Kevin R. McMahon

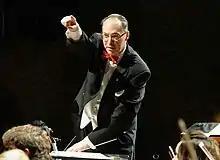

Kevin R. McMahon (born October 12, 1962 in Grand Rapids, Michigan) is an American, orchestra/opera conductor, composer/orchestrator/arranger, clinician/adjudicator, and violinist.